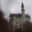
Label: castle